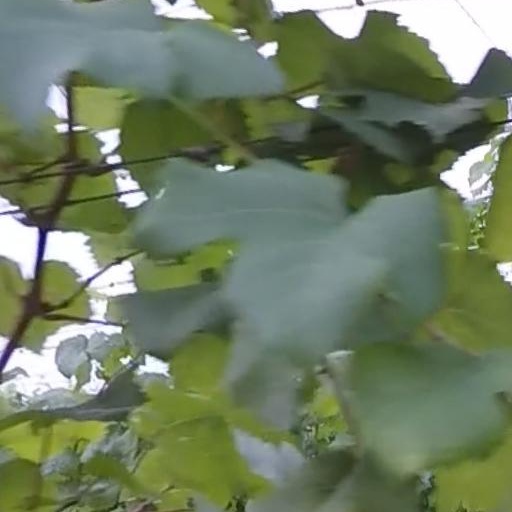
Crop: grape